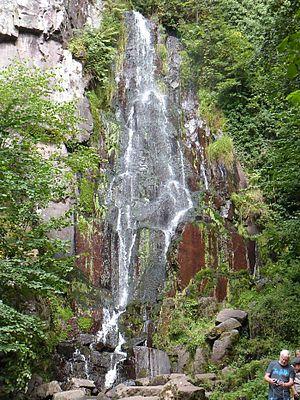
Cascade du Nideck
Cette liste recense certaines chutes d’eau de France, classées par régions et départements.